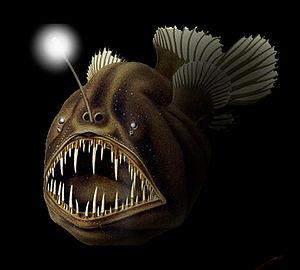
Image retravaillée pour les en-têtes des portail et projet Abysses
Neoceratias spinifer est une espèce de poissons abyssaux, la seule du genre Neoceratias lui-même unique représentant de la famille des Neoceratiidae dans l'ordre des Lophiiformes.
Scombrolabrax heterolepis est une espèce de poissons abyssaux, la seule du genre Scombrolabrax lui-même unique représentant de la famille des Scombrolabracidae dans l'ordre des Perciformes.
Les Veliferidae forment une famille de poissons abyssaux de l'ordre des Lampridiformes.
Ariomma est un genre de poissons abyssaux, le seul de la famille des Ariommatidae dans l'ordre des Perciformes.